Describe the emotion expressed in this image:  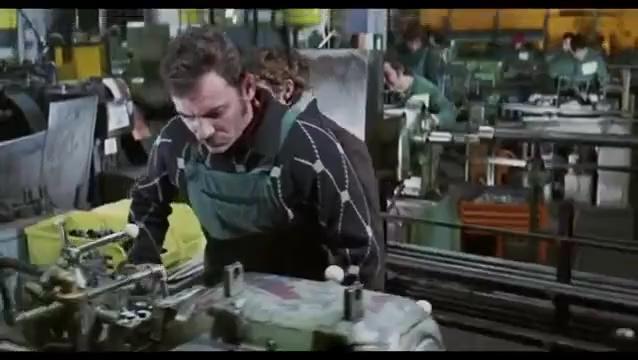
This person displays Fear, valence and arousal with low intensity.